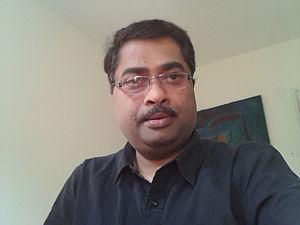
Sanal Edamaruku est un rationaliste et écrivain indien. C’est le fondateur-président et éditeur de Rationalist International, président de l’Indian Rationalist Association et l’auteur de 25 livres et de nombreux articles.